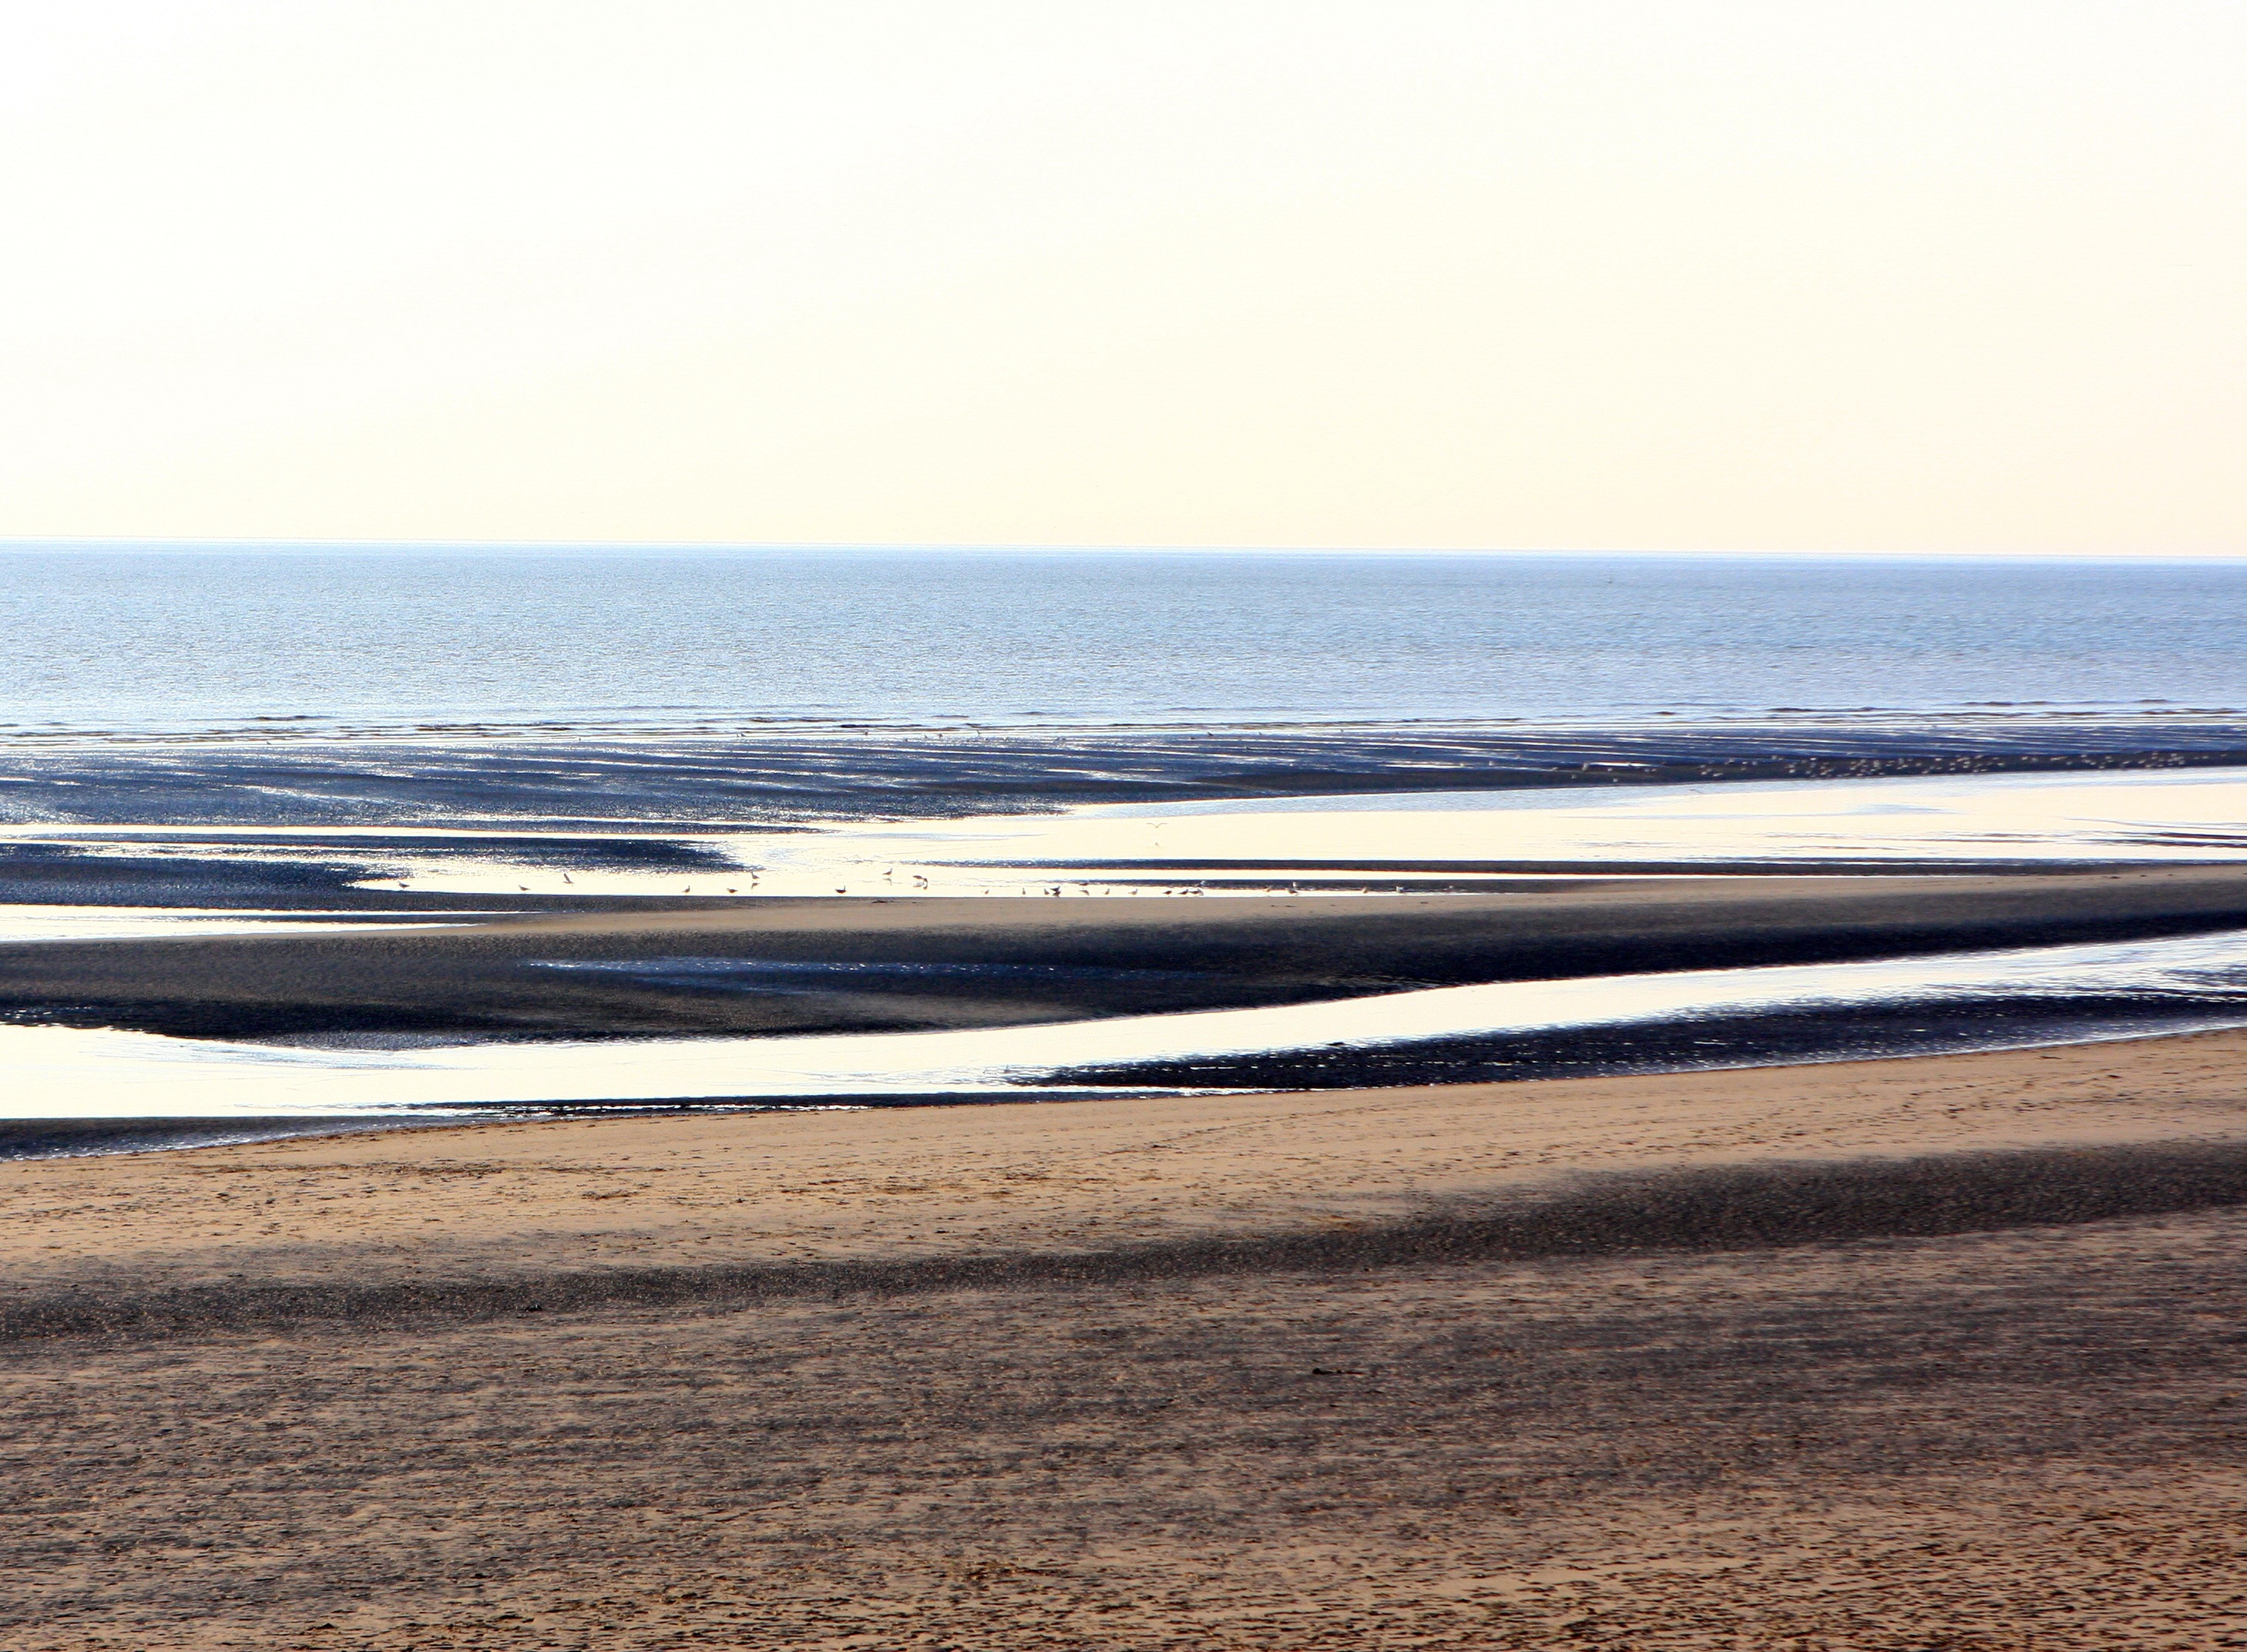
beach, sea, coast, nature, sand, ocean, horizon, shore, wave, holiday, bay, material, body of water, habitat, sandy beach, mudflat, natural environment, wind wave